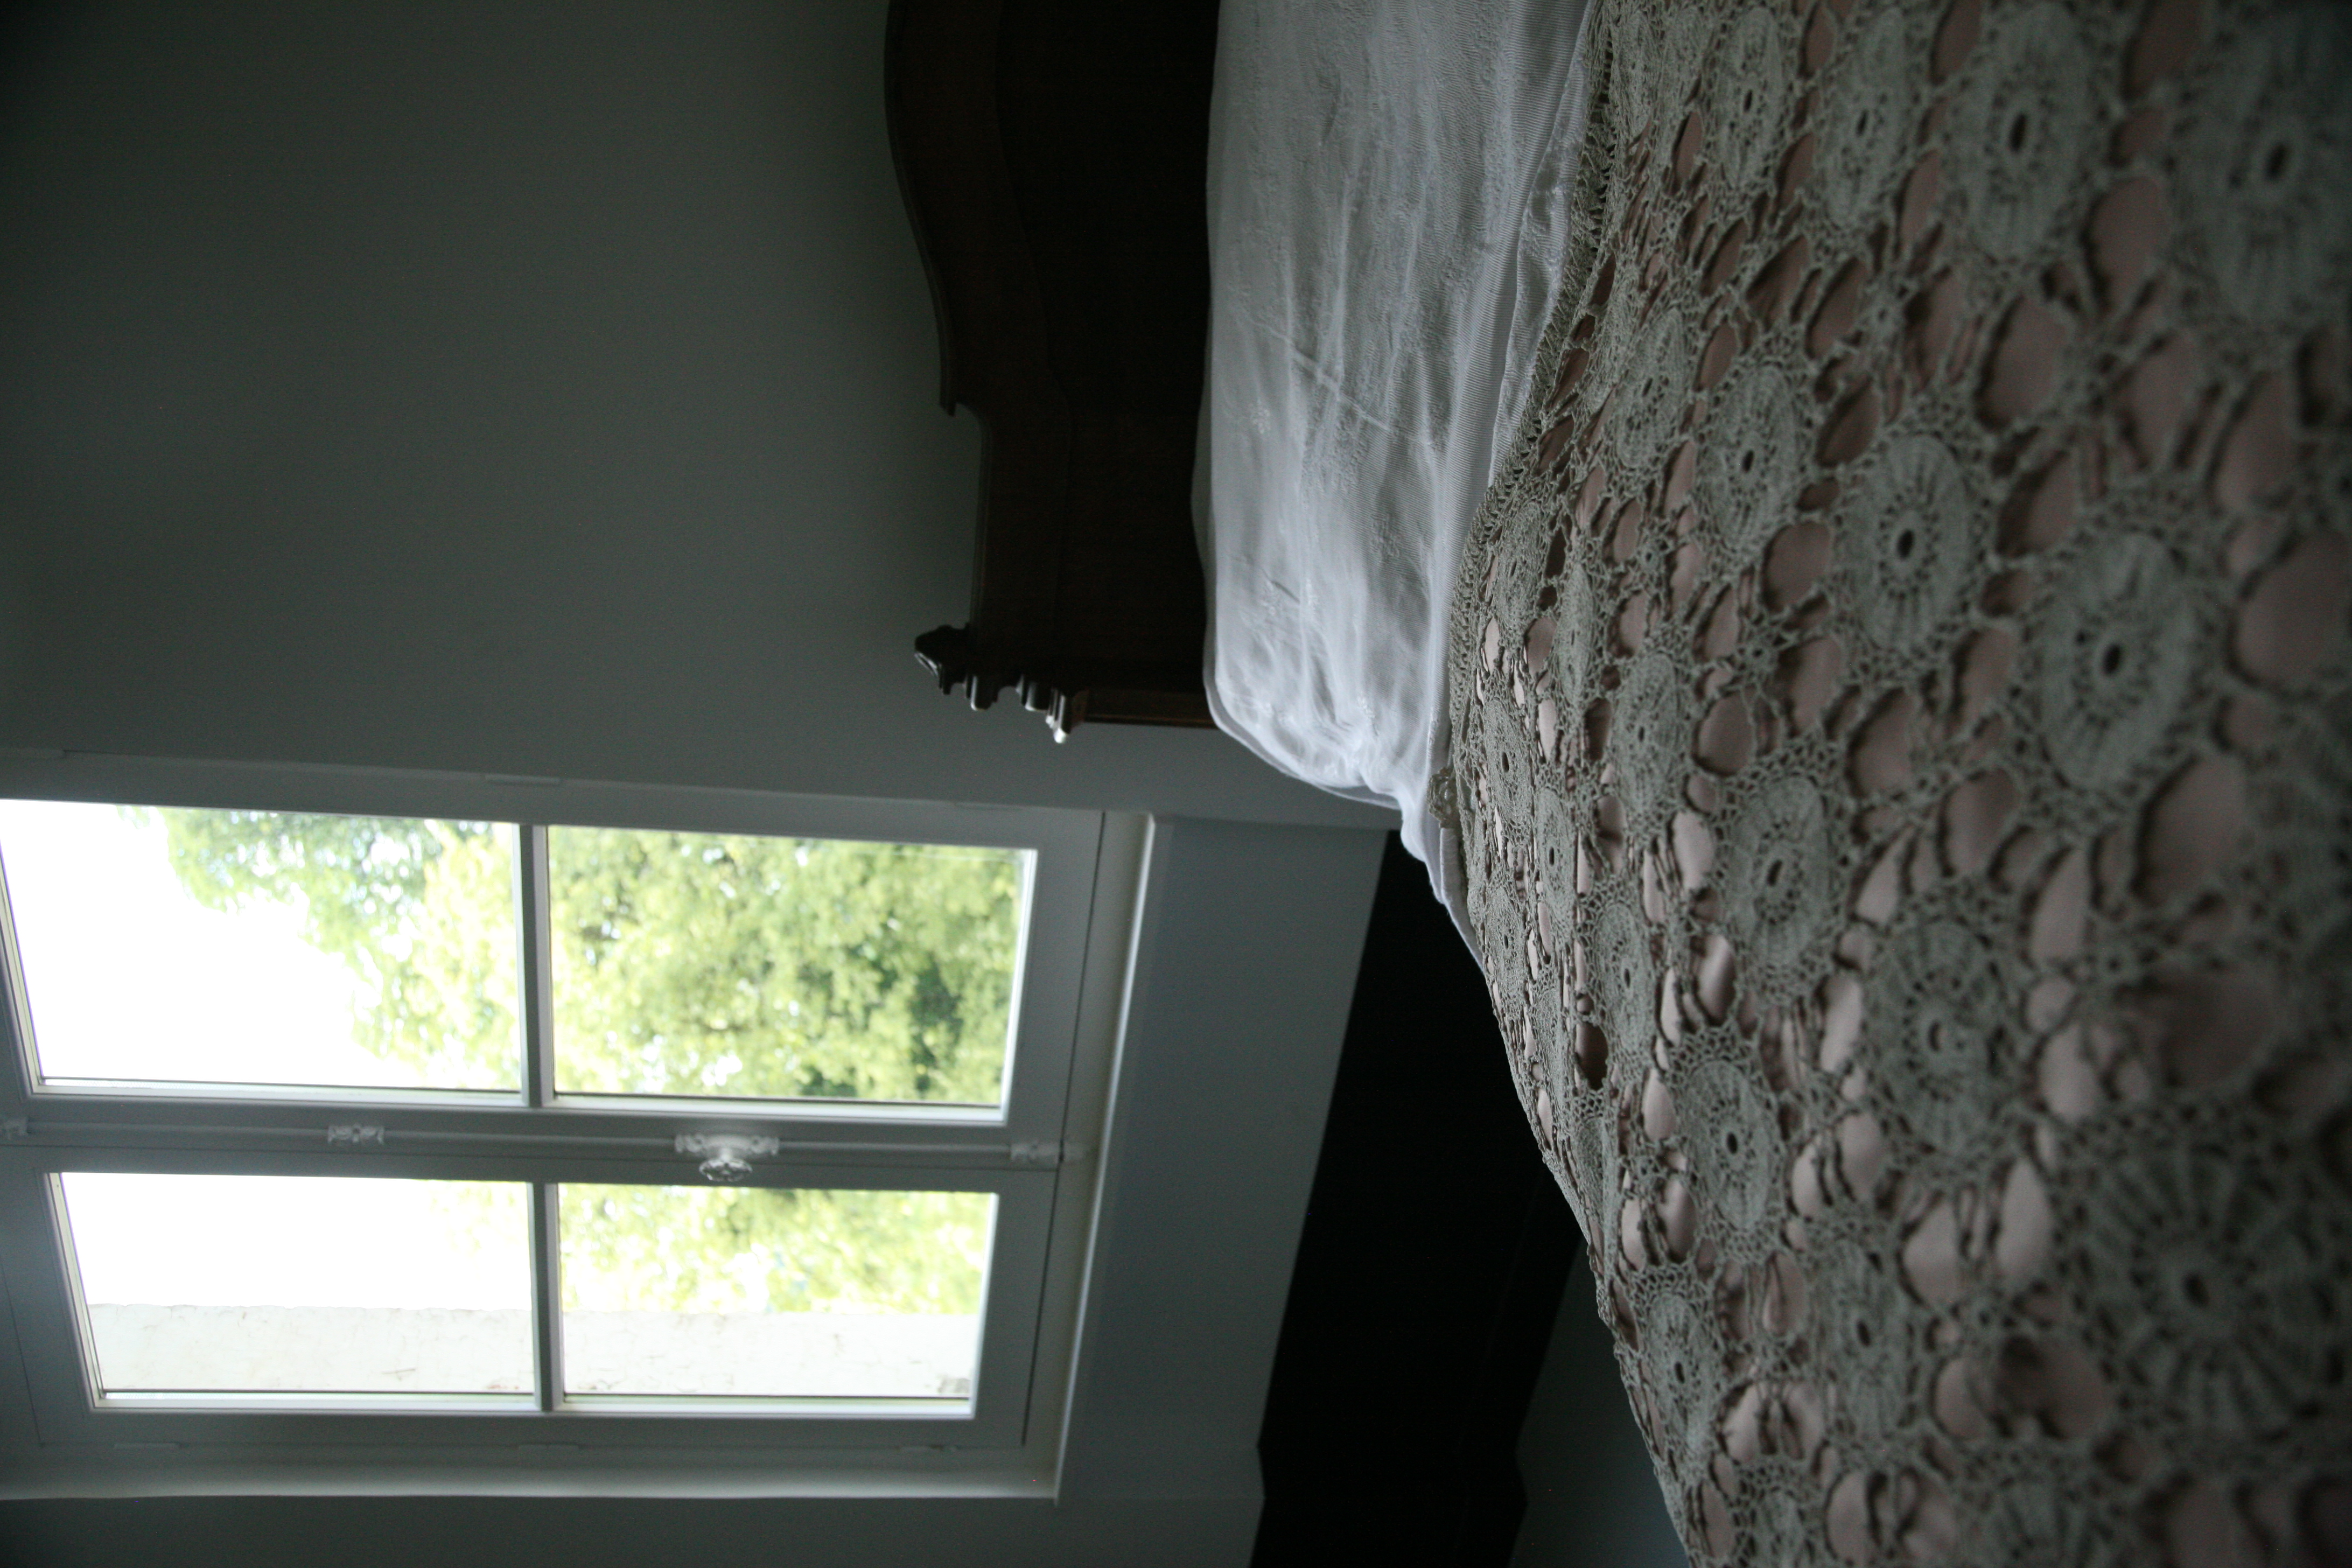
architecture, wood, white, house, floor, window, home, wall, lace, room, interior design, bed, fenetre, bett, lit, guise, picardie, godin, aisne, familist re, spitze, lacework, pointlace